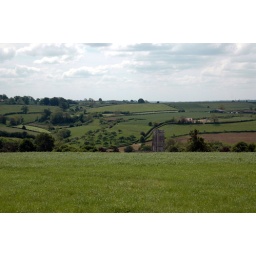
You can just see the church poking over the hill